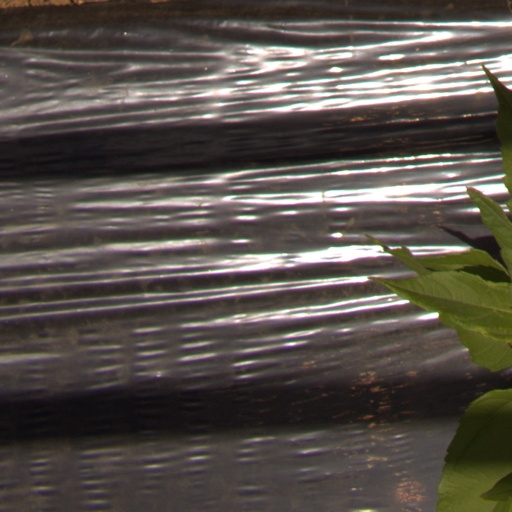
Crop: Jerusalem artichoke